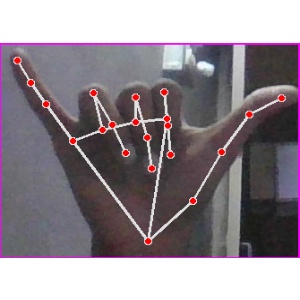
अक्षर: य